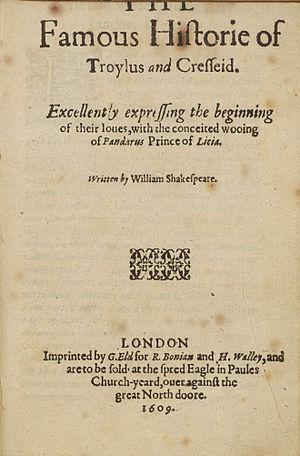
L'Histoire de Troïlus et Cressida est une pièce de théâtre de William Shakespeare, écrite certainement vers 1602. Le texte fait cependant référence à des concepts que Shakespeare n'a pu connaître qu'en 1608.